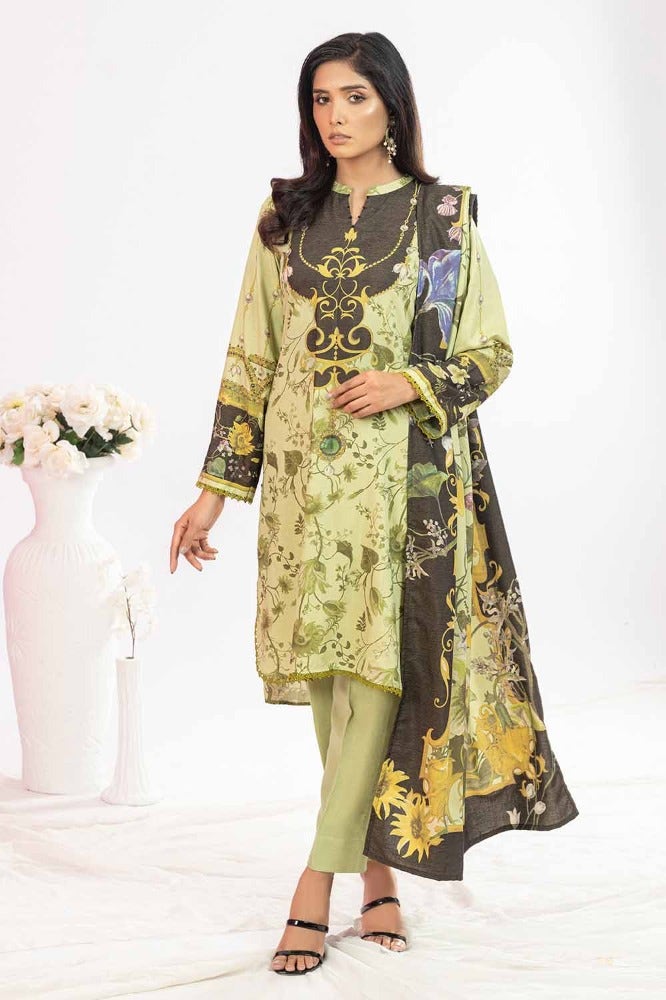
green multi embroidered salwar suit